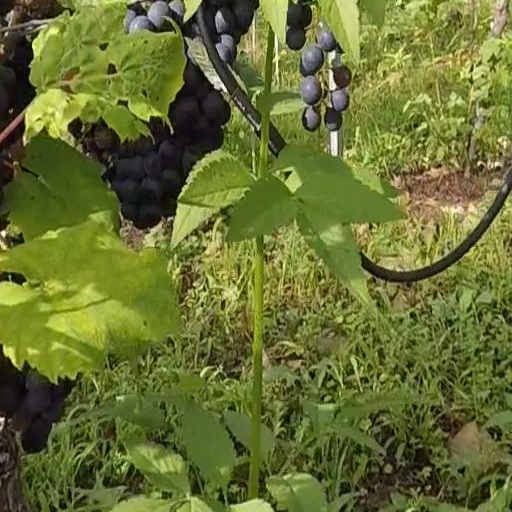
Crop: grape